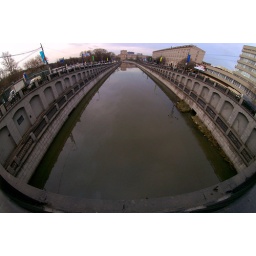
View from the bridge over Yauza river in Moscow